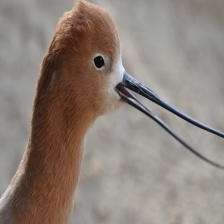
Species: AMERICAN AVOCET
Scientific name: PSITTACULA EUPATRIA